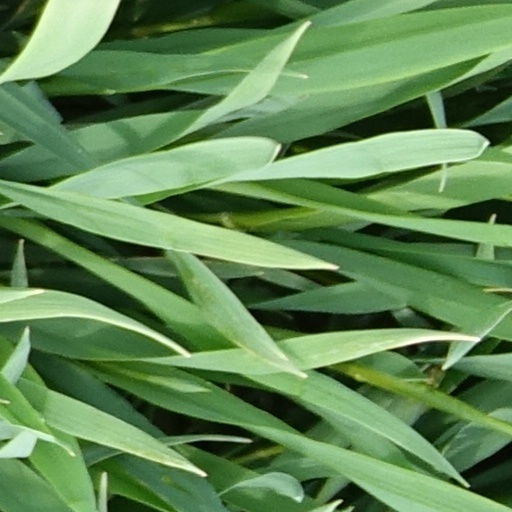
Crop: wheat